Greek dress

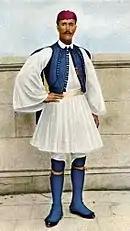
Spyros Louis wearing a "fustanella"

Inside the Ottoman empire, Greeks were part of the Rum Millet. The administrators occasionally brought about legal regulations on clothes (see sumptuary laws). The clothing of Muslims, Christians, Jewish communities, clergy, tradesmen state and military officials were strictly regulated during the reign of Suleiman the Magnificent. Political crises of the 17th century were reflected as chaos in clothes.